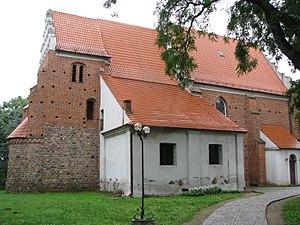
Lubiń est un village polonais de la gmina de Krzywiń dans la powiat de Kościan de la voïvodie de Grande-Pologne dans le centre-ouest de la Pologne.